Eric LeGrand

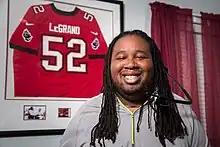
LeGrand with a Tampa Buccaneers jersey with the #52. He was symbolically hired by the franchise in 2012

LeGrand resumed his studies via Skype for the Spring 2011 semester and made multiple appearances at spring football practices. At the Scarlet-White spring game, he expressed his aspiration to become a sports broadcaster, and he has continued to become an inspirational speaker nationwide.